Palazzo Giustinian Pesaro

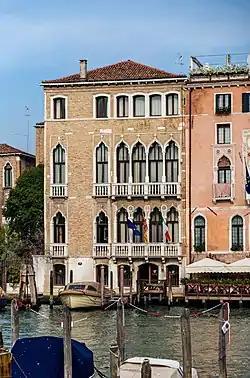
Palazzo Giustinian Pesaro overlooking Grand Canal Grande; Palazzo Morosini Sagredo on the right.

Palazzo Giustinian Pesaro is a Gothic palace located in Venice, Italy, in the Cannaregio district and overlooking the Grand Canal. The palazzo is situated between Ca' d'Oro and Palazzo Morosini Sagredo.